Pedro Pablo Pérez

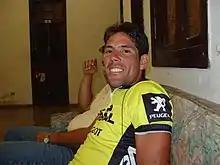
Pedro Pablo Pérez relaxes during the 2004 Vuelta a Cuba

Pedro Pablo Pérez Márquez (born February 7, 1977) is a Cuban professional racing cyclist. Known as "Pedro Pablo" by fans and competitors alike, Pérez is a five-time winner of the Vuelta a Cuba, a Pan American Games medalist, many times the National Champion of Cuba and a winner of international cycling events across the globe.